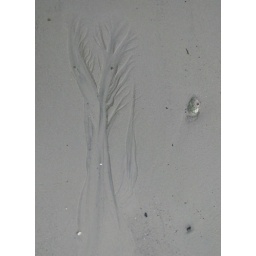
tide leaving makes trees in sand